Molniya orbit

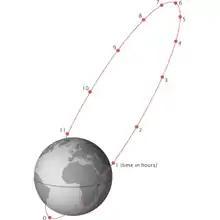
Figure 1: The Molniya orbit. Usually the period from perigee +2 hours to perigee +10 hours is used to transmit to the northern hemisphere.

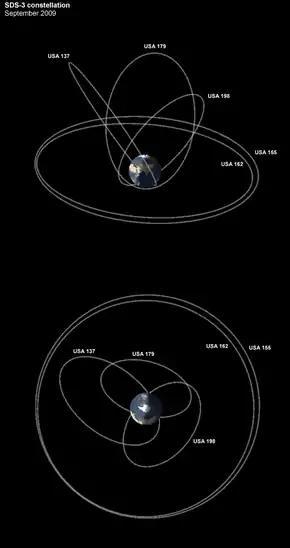
Figure 2: The SDS constellation, which uses satellites in a mixture of geostationary and Molniya orbits. The constellation of Molniya-orbiting satellites uses three satellites on different orbital planes, with apogees comparable to those of the geostationary satellites.

A Molniya orbit ("Lightning") is a type of satellite orbit designed to provide communications and remote sensing coverage over high latitudes. It is a highly elliptical orbit with an inclination of 63.4 degrees, an argument of perigee of 270 degrees, and an orbital period of approximately half a sidereal day. The name comes from the "Molniya" satellites, a series of Soviet/Russian civilian and military communications satellites which have used this type of orbit since the mid-1960s. A variation on the Molniya orbit is the so-called Three Apogee (TAP) orbit, whose period is a third of a sidereal day.